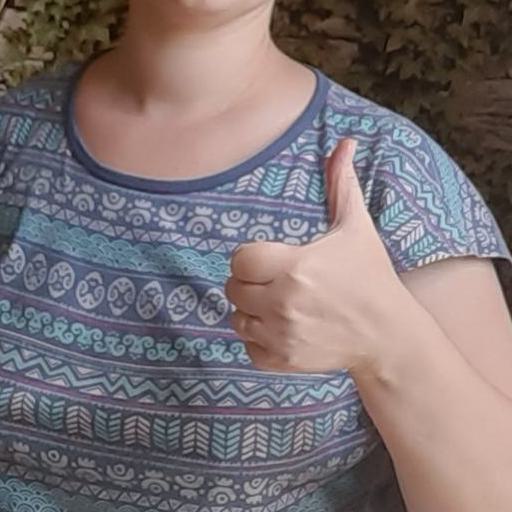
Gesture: like